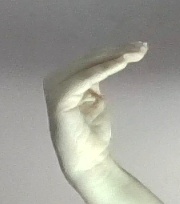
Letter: haa